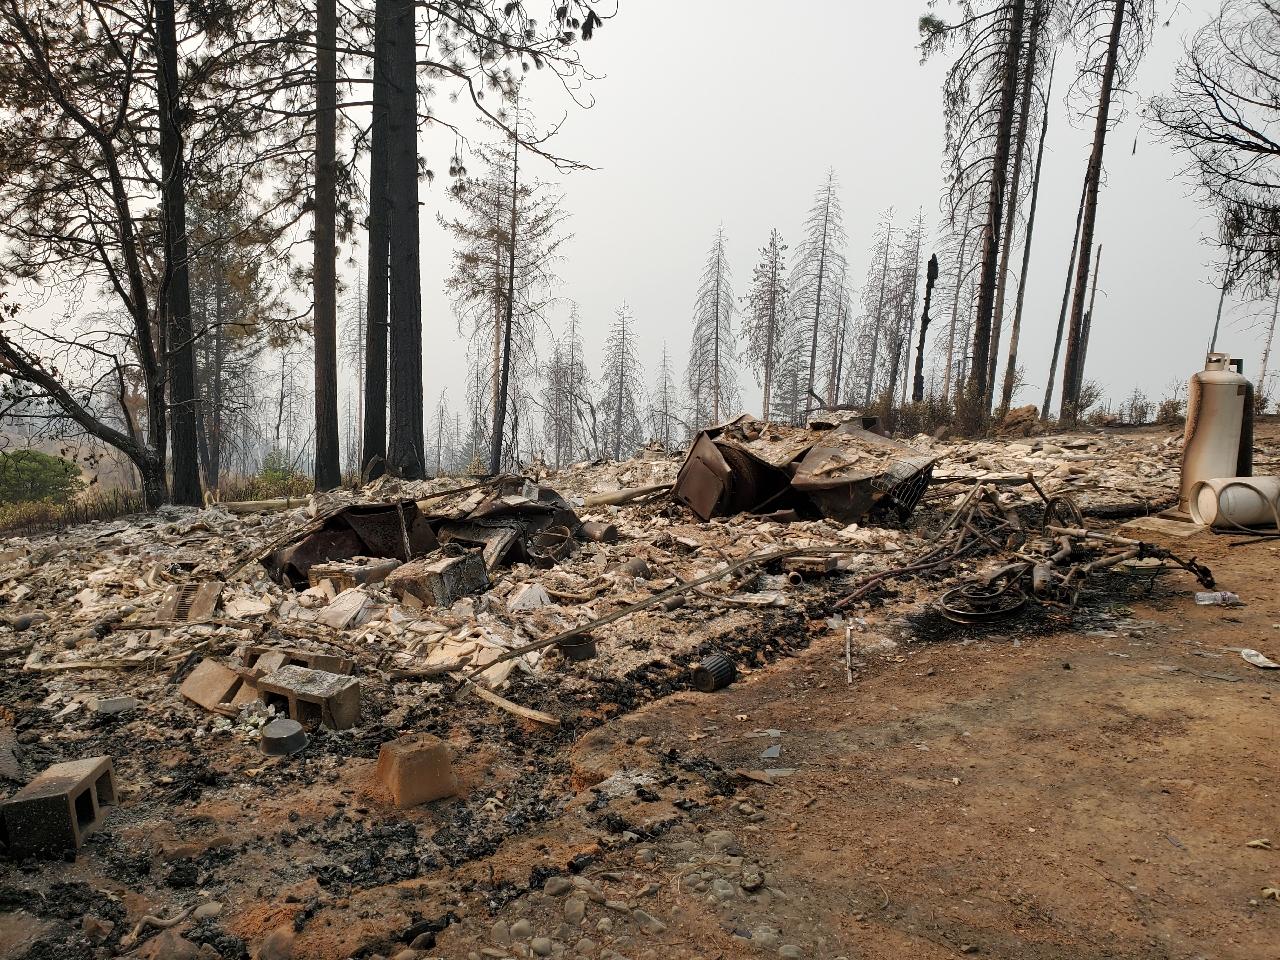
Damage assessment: destroyed